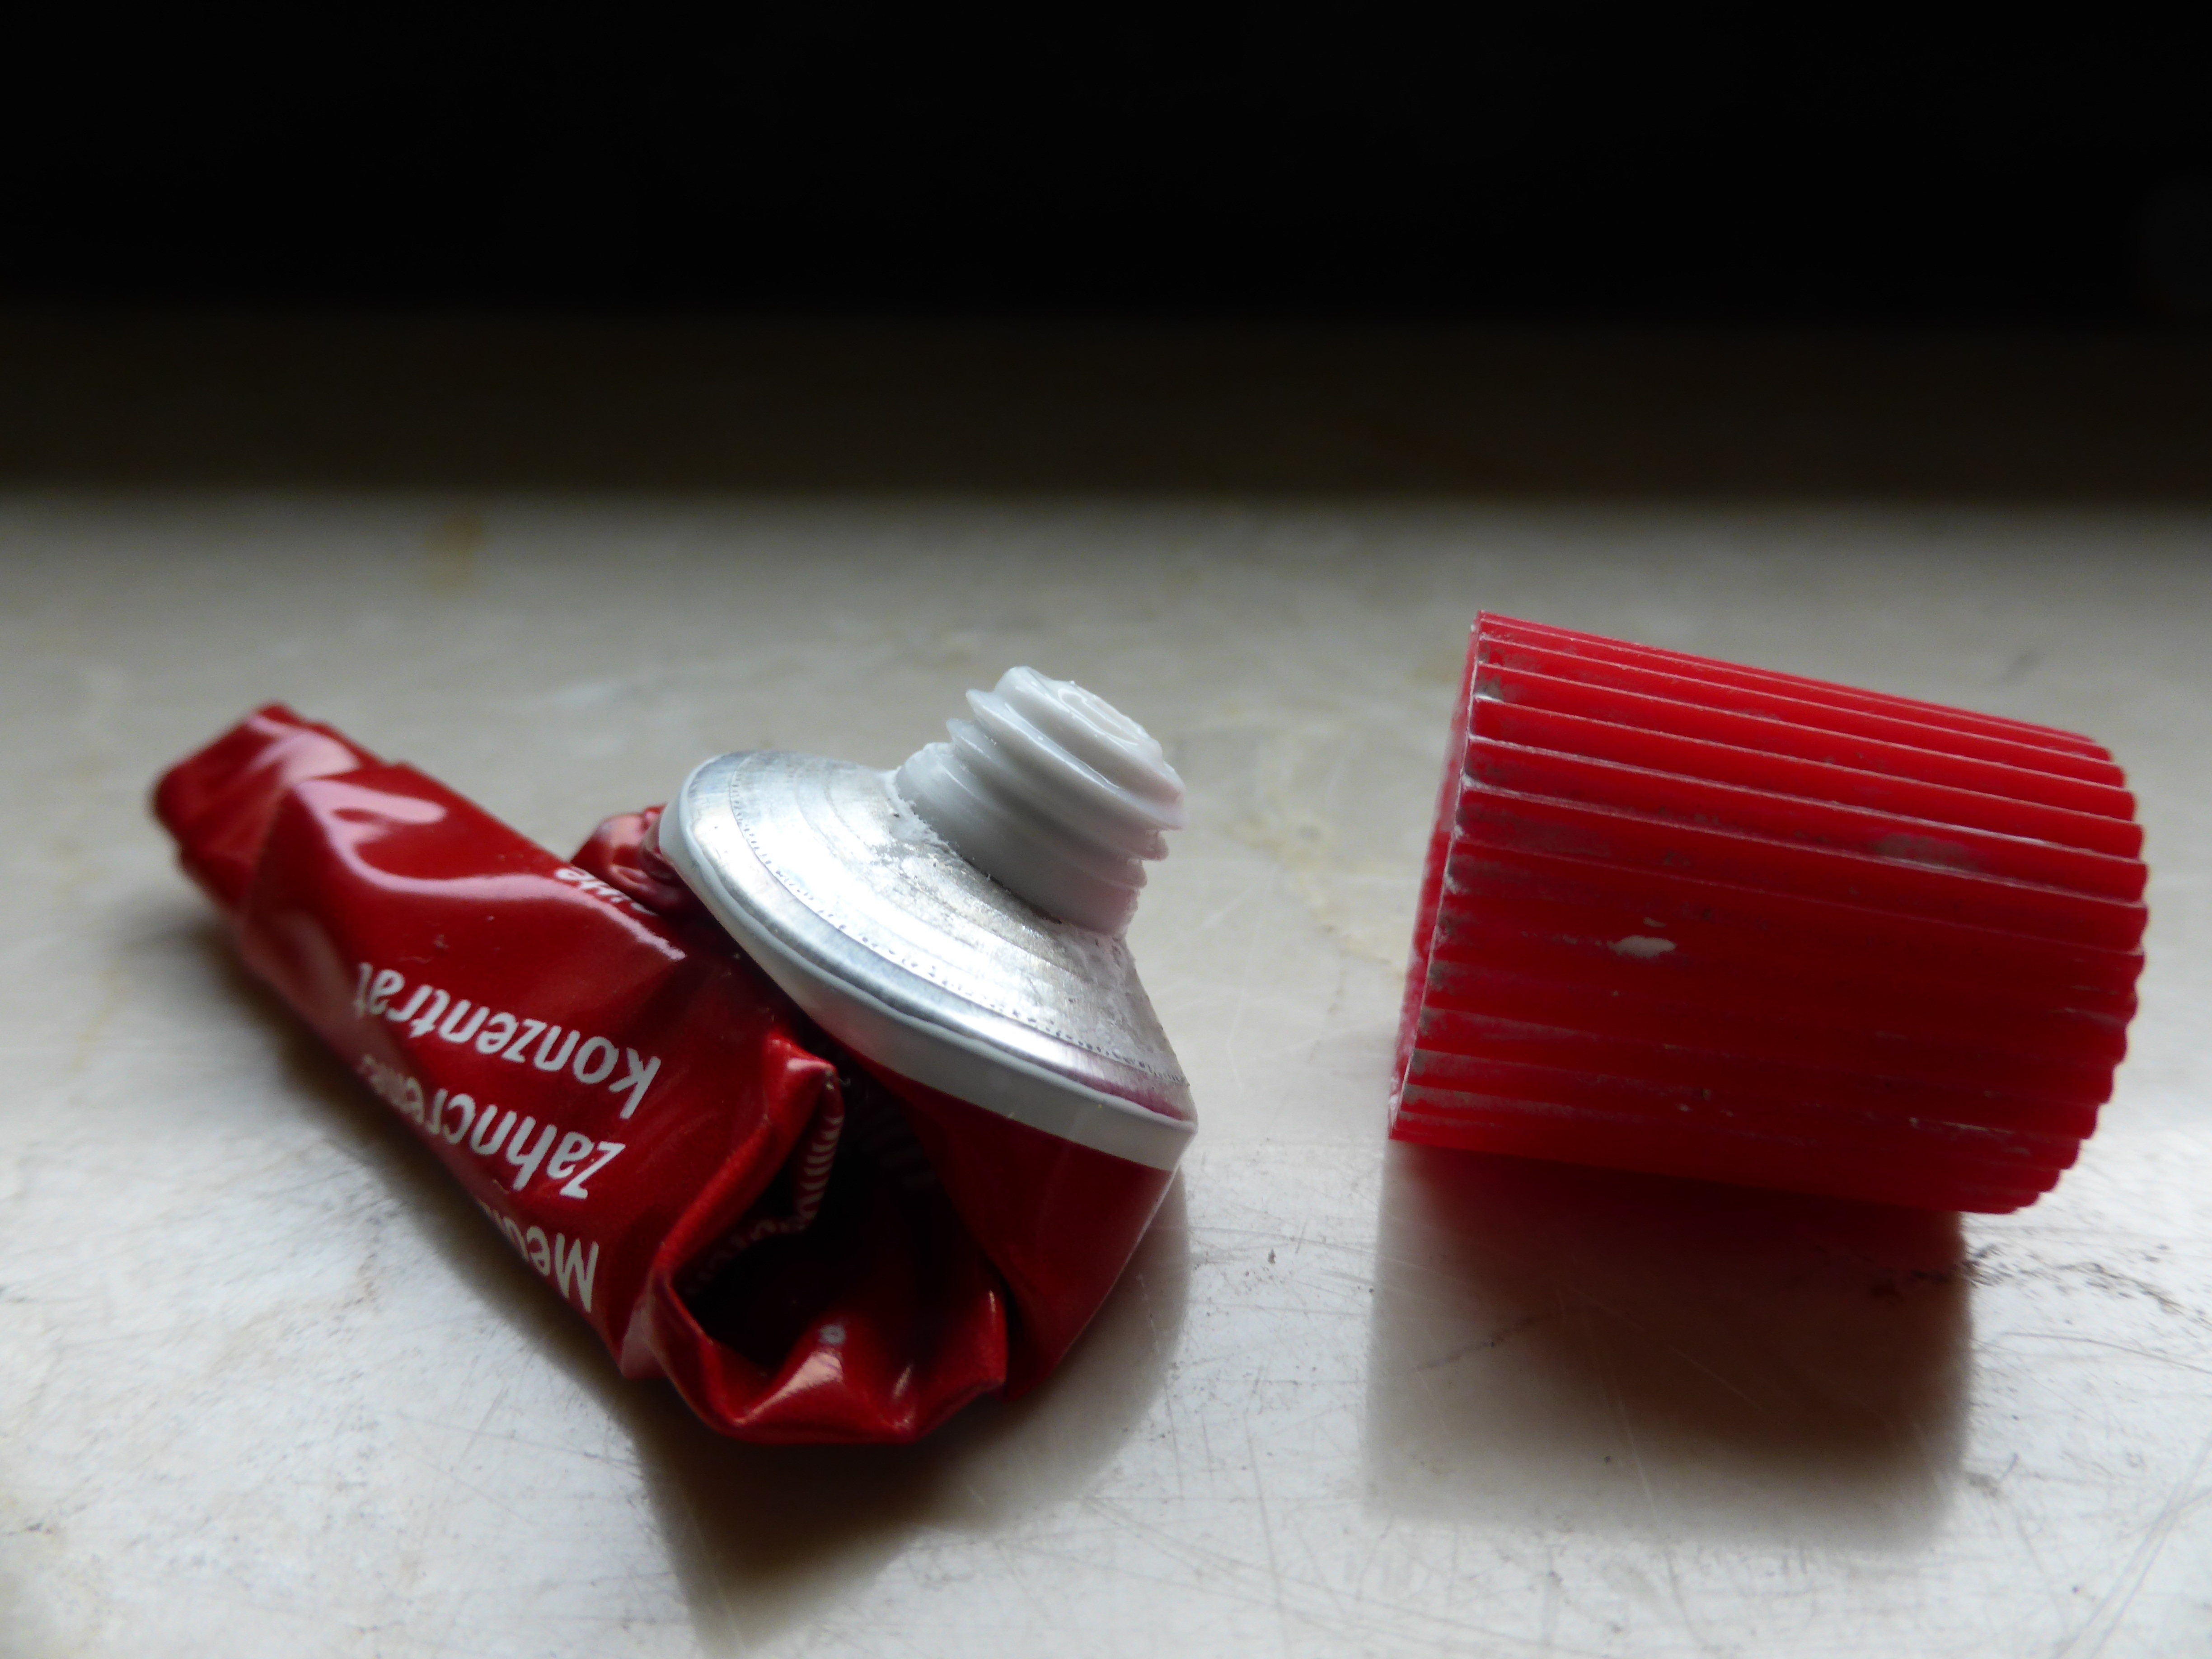
hand, open, tube, food, red, metal, clean, empty, screw, silver, lid, turn, rolled, cosmetics, bent, hygiene, depressed, aluminium, toothpaste, dental care, depleted, screw lid, drugstore items